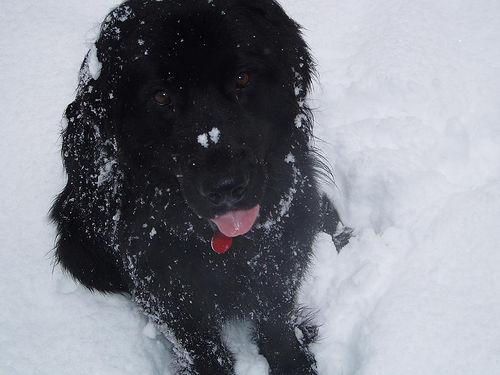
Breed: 215-n000031-Newfoundland